Châteauneuf, Loire

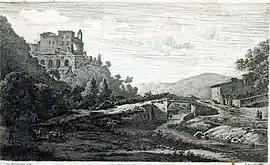
Château in 1789

Châteauneuf is a commune in the Loire department in central France, midway between Saint-Etienne and Lyon on the A-47 motorway.